Canadian Parliament Buildings

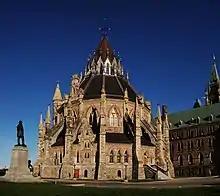
The Library of Parliament, situated behind Centre Block. All the parliament buildings are designed in a Gothic Revival style

The Canadian Parliament Buildings are the parliament buildings housing the Parliament of Canada, located on Parliament Hill, Ottawa, Ontario, Canada.